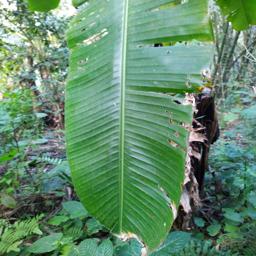
Label: BLACK SIGATOKA